Bath (village), New York

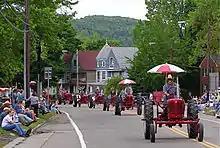
Antique tractors in Bath, New York's annual dairy parade.

There were 2,612 households, out of which 24.0% had children under the age of 18 living with them, 38.2% were married couples living together, 12.1% had a female householder with no husband present, and 46.4% were non-families. 40.0% of all households were made up of individuals, and 20.5% had someone living alone who was 65 years of age or older. The average household size was 2.14 and the average family size was 2.85.